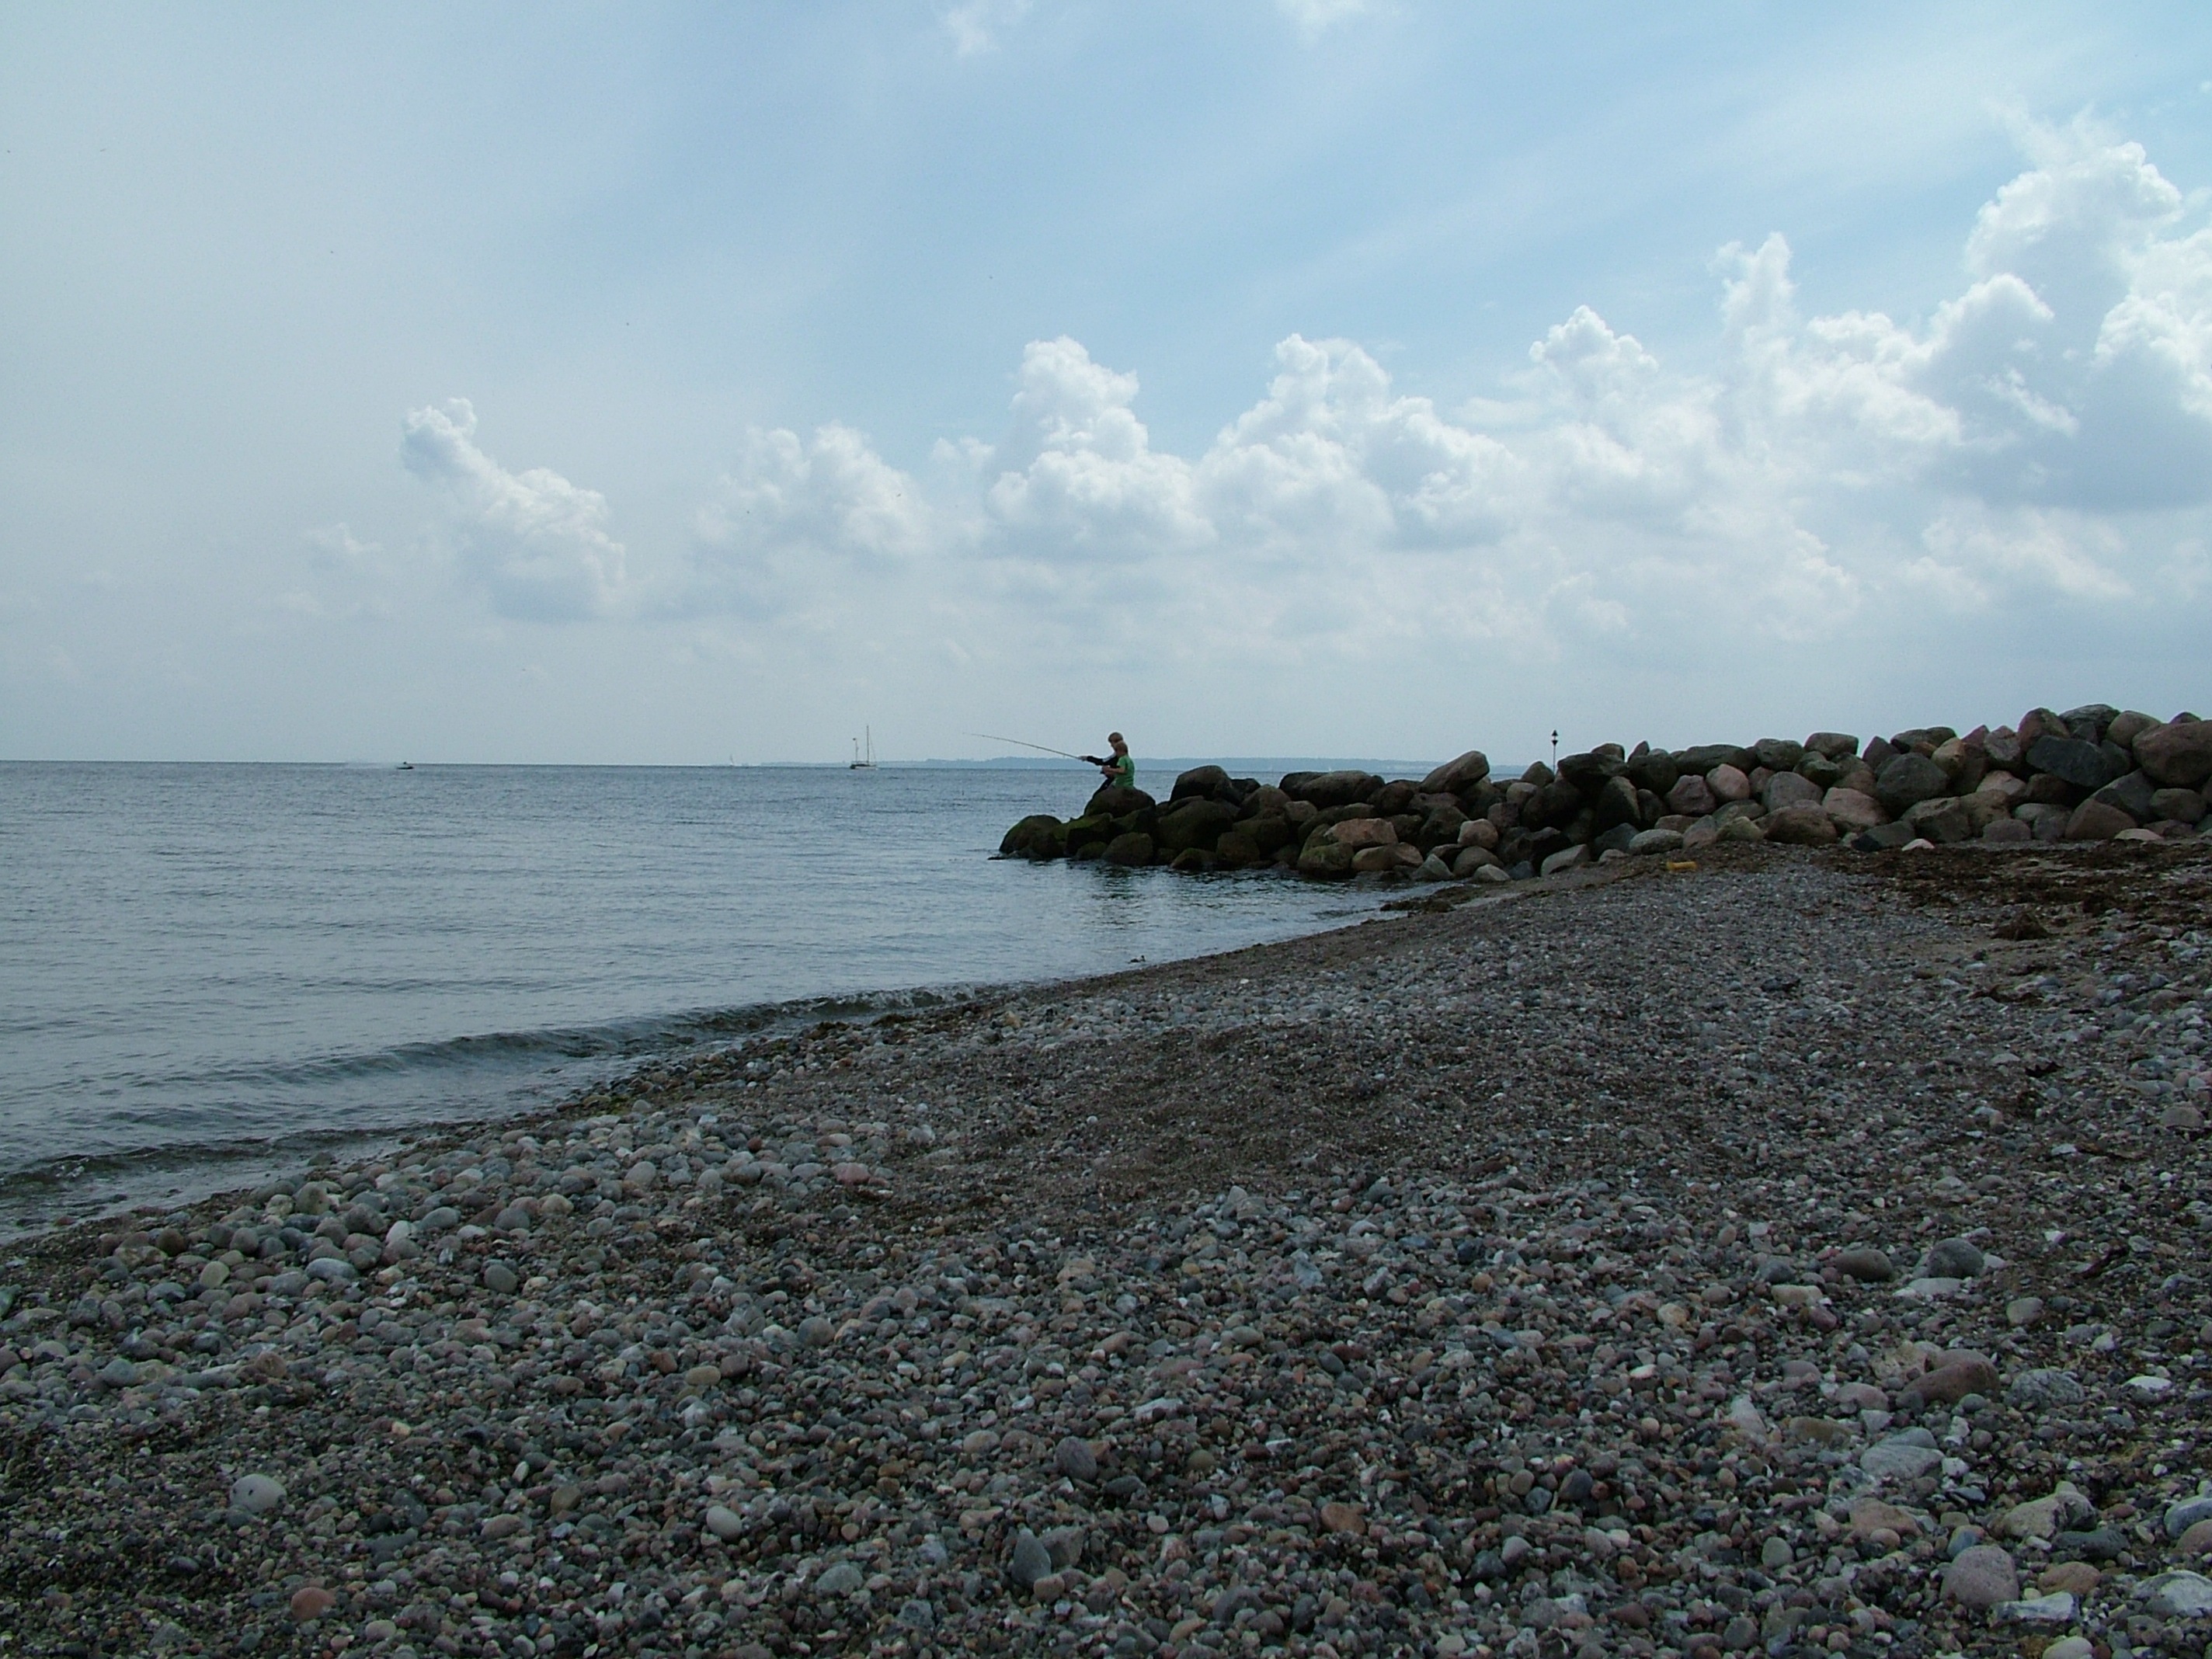
beach, sea, coast, water, sand, rock, ocean, horizon, light, cloud, sky, shore, wave, lake, cliff, cove, vehicle, bay, romantic, rest, terrain, body of water, clouds, dramatic sky, mood, breakwater, cape, baltic sea, evening sky, back light, joy of life, mudflat